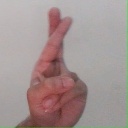
अक्षर: र